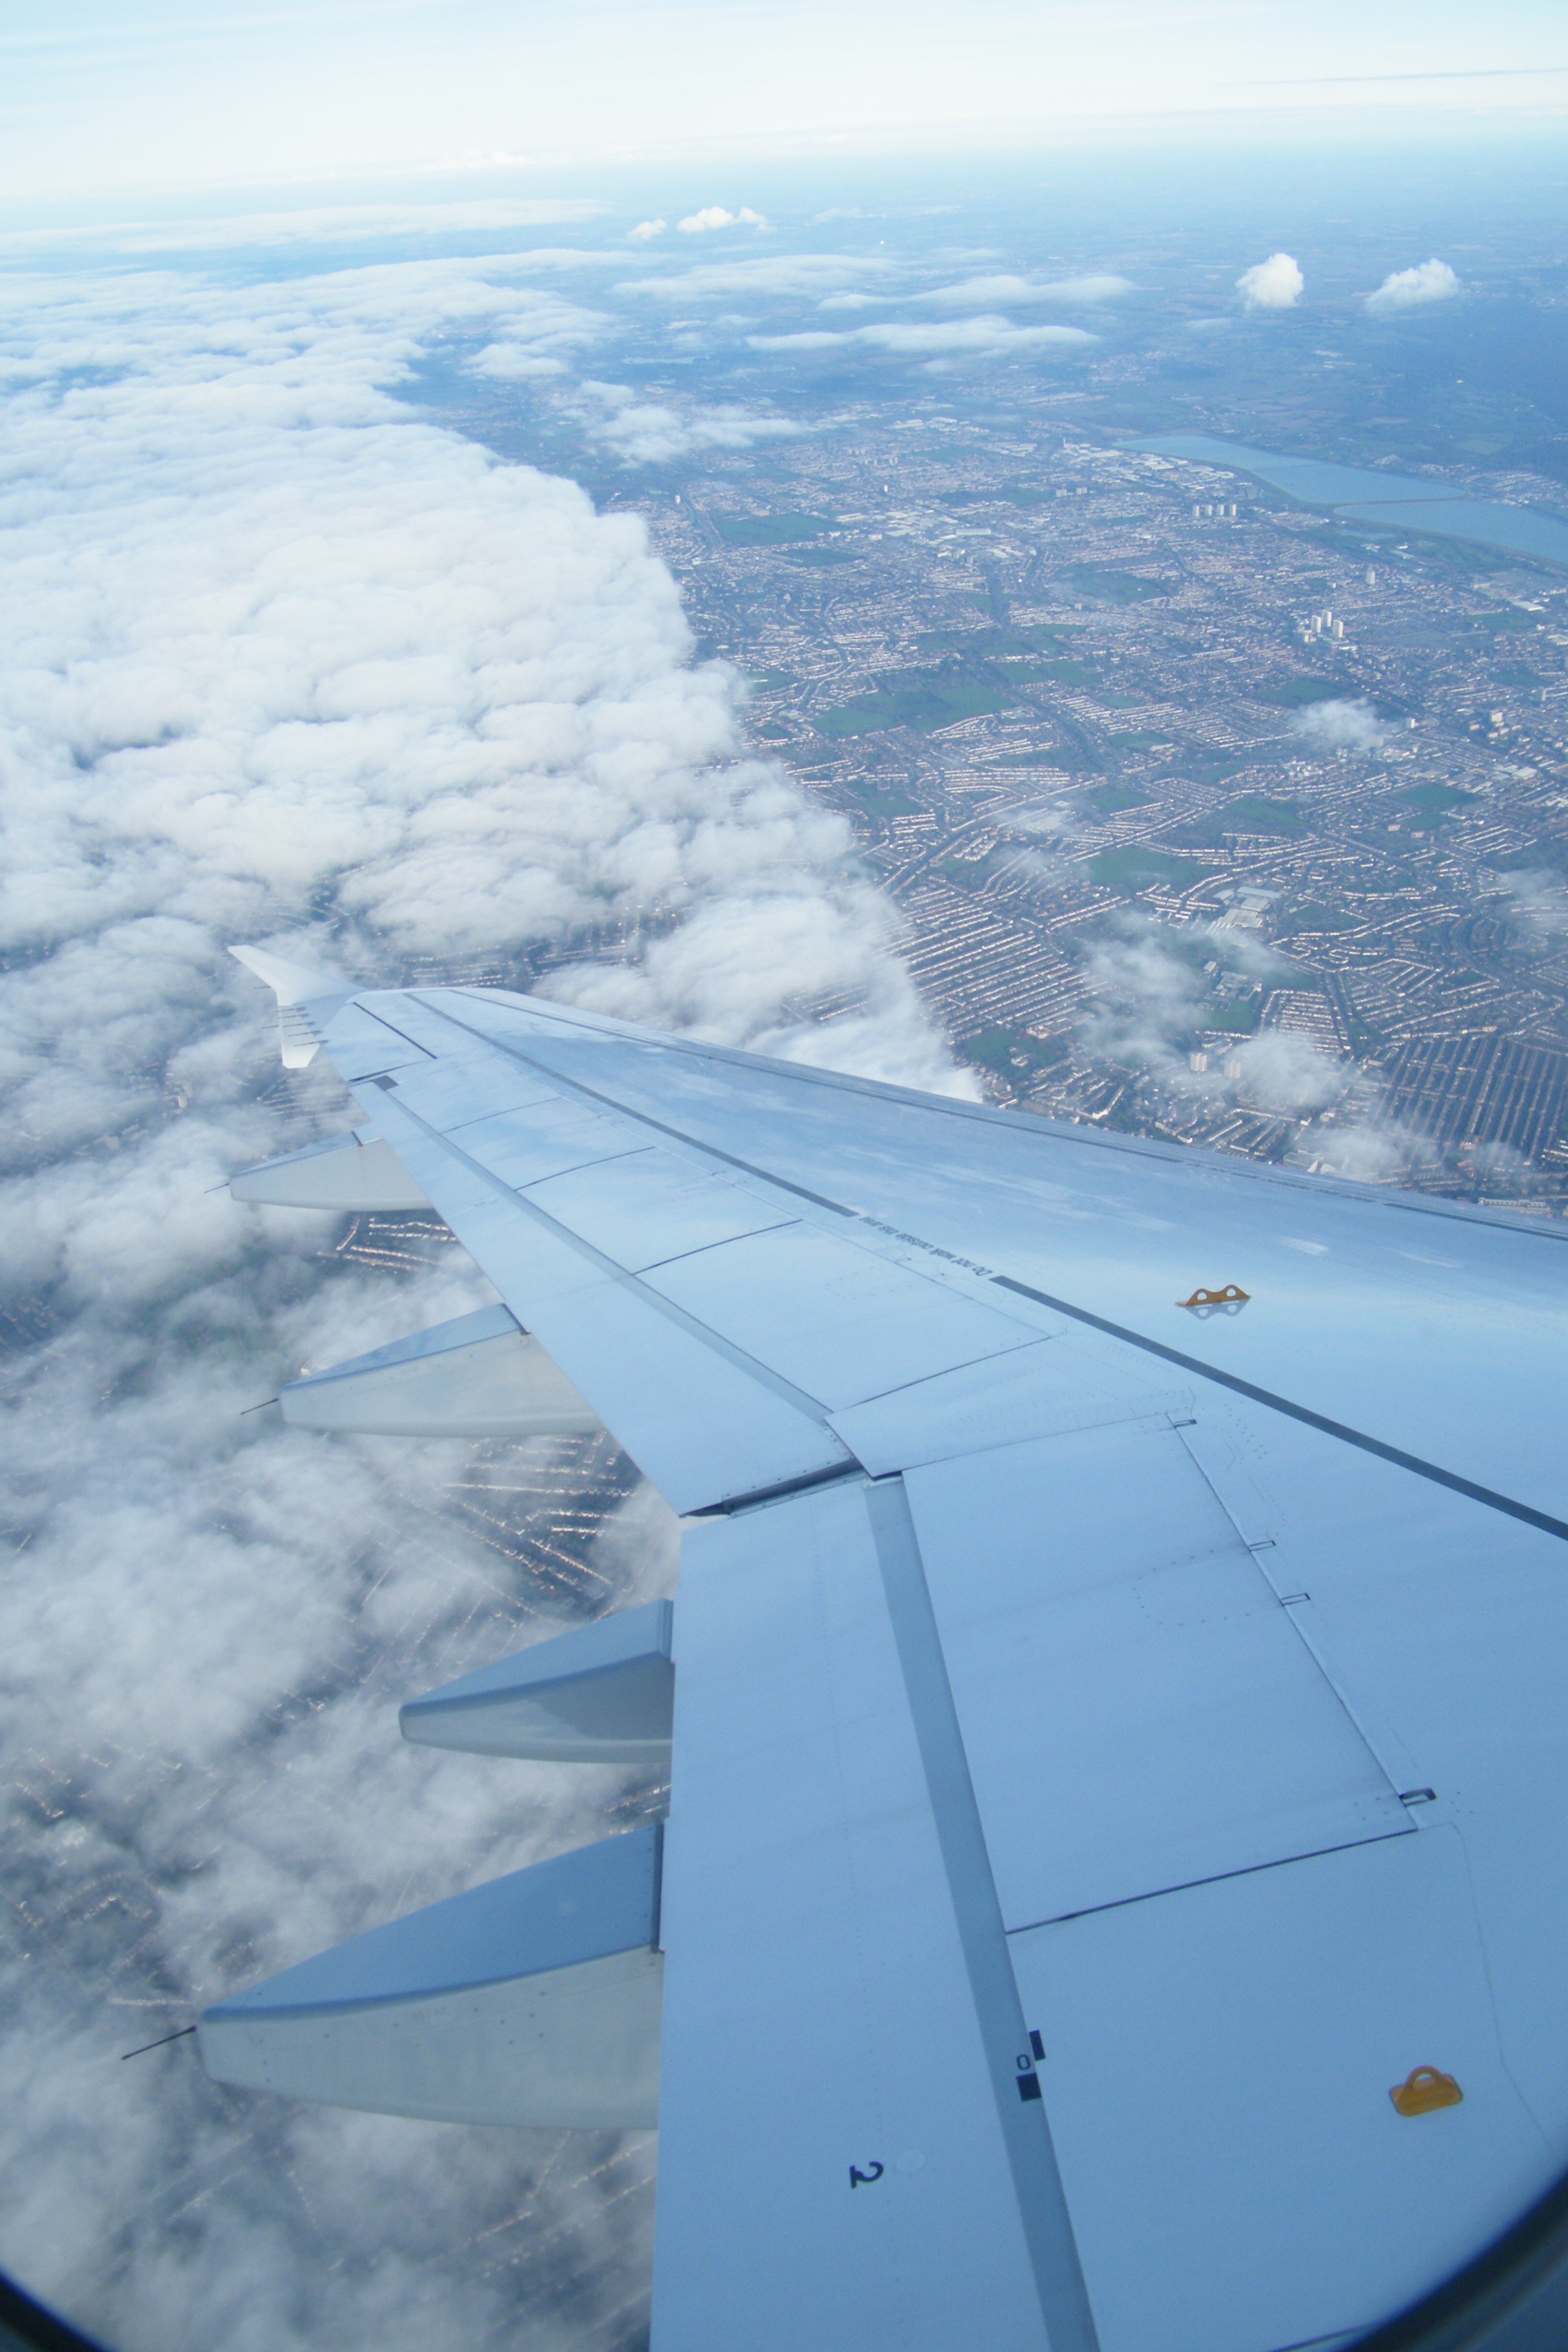
mountain, snow, wing, cloud, sky, air, mountain range, fly, travel, airplane, aircraft, vehicle, aviation, flight, holiday, blue, clouds, holidays, alps, wanderlust, flyer, passenger aircraft, aerial photography, fly away, holiday travel, air travel, atmosphere of earth